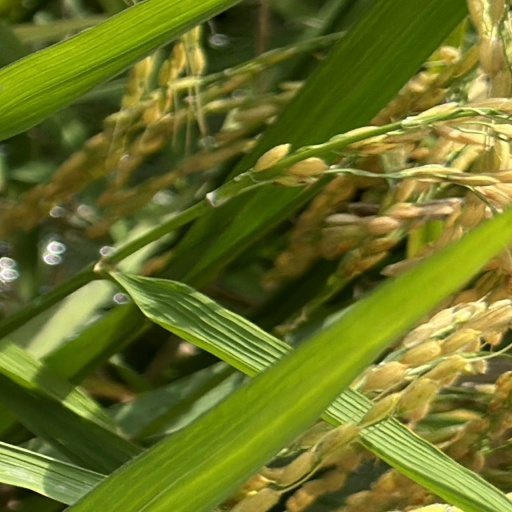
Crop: rice